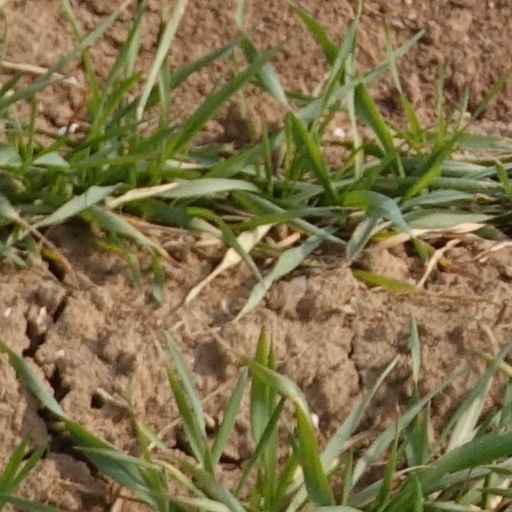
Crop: wheat